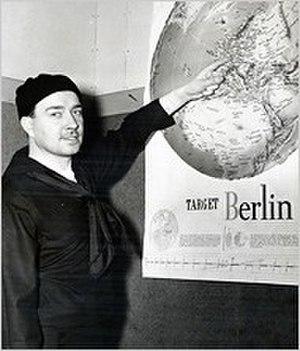
William Patrick Hitler, surnommé Willy, était le neveu d'Adolf Hitler, né de son demi-frère Alois et de Bridget Dowling, d'origine irlandaise, épousée en premières noces.